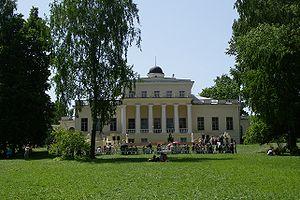
Fiodor Ivanovitch Tiouttchev est un des plus grands poètes russes, diplomate de carrière et censeur, « il est considéré, avec Pouchkine, comme le représentant de la poésie russe classique ; cependant, il est des critiques qui voient en lui le premier des symbolistes russes ».
Ovstoug est un ancien domaine seigneurial, aujourd'hui village, qui appartenait à la famille de Tiouttchev, le fameux écrivain russe du XIXᵉ siècle. Il se situe près de Briansk dans le raïon de Joukovka. Le manoir est aujourd'hui un musée consacré à l'écrivain.